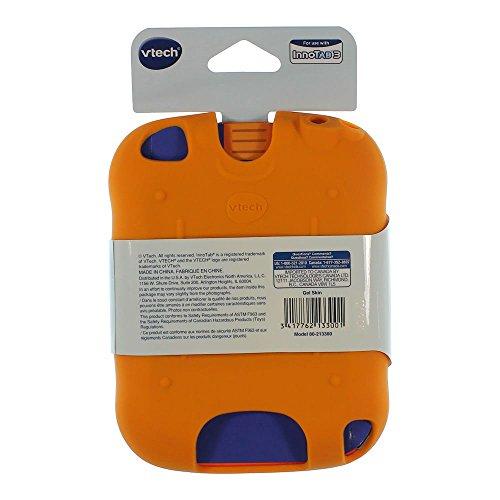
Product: VTech InnoTab 3 Gel Skin, Non pink
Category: Toys & Games | Kids' Electronics | Systems & Accessories
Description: Soft and durable orange material looks great with InnoTab 3 design.
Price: $4.99
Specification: ProductDimensions:1.2x5.5x7.3inches|ItemWeight:5.6ounces|ShippingWeight:5.6ounces(Viewshippingratesandpolicies)|ASIN:B00CS16MXS|Itemmodelnumber:80-213300|Manufacturerrecommendedage:36months-9years